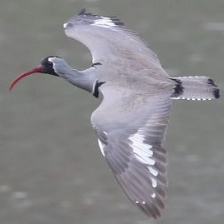
Species: IBISBILL
Scientific name: IBIDORHYNCHA STRUTHERSII